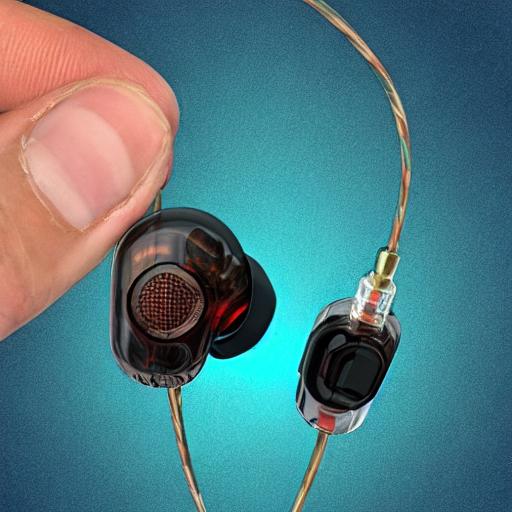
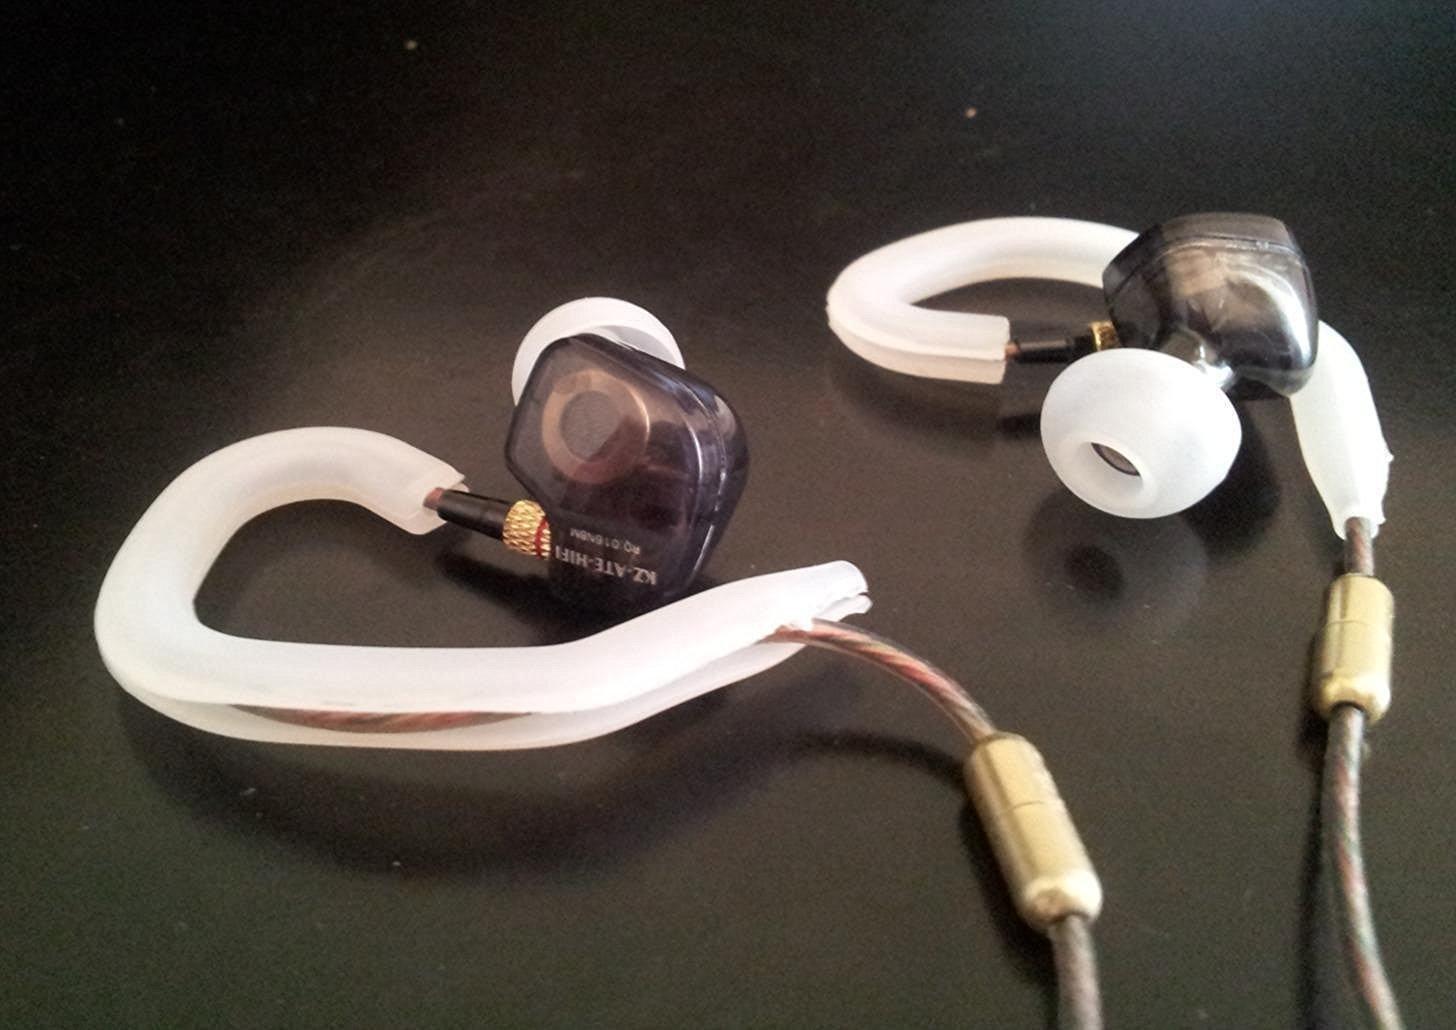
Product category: headphones
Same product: no